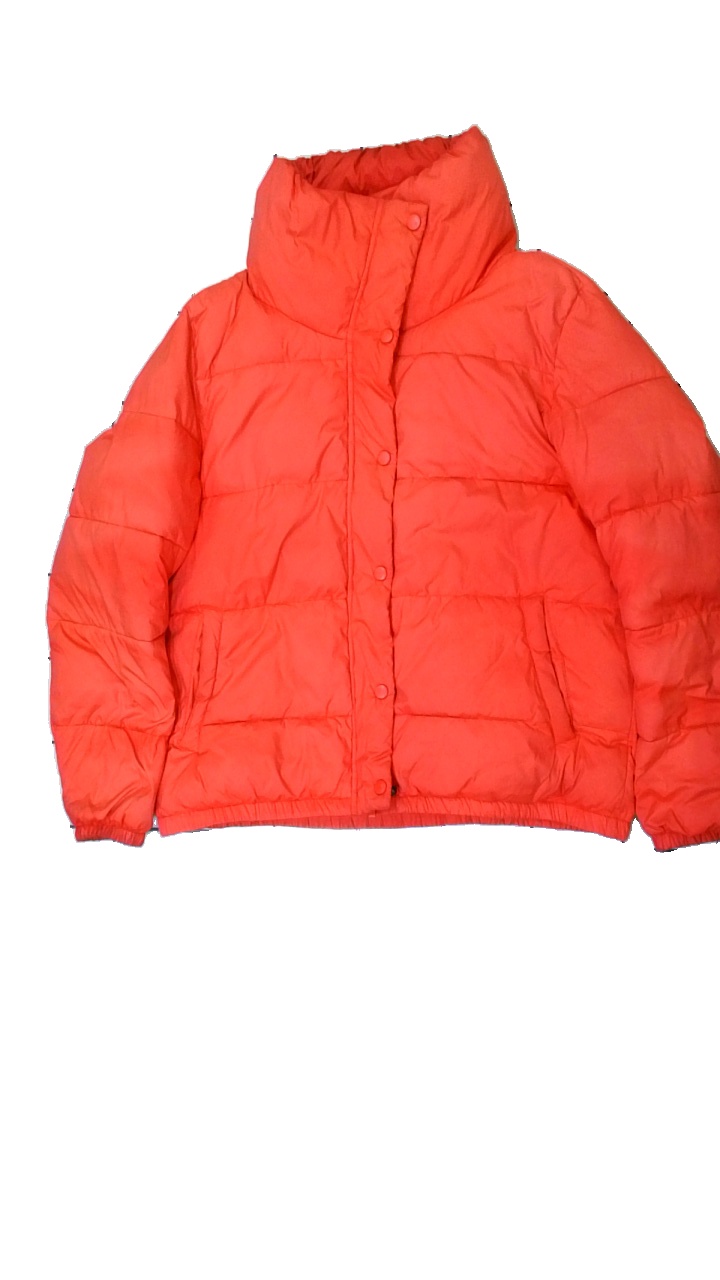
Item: Jacket (Ladies)
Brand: Everest
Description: röd tjock jacka med flera stora svarta fläckar över hela
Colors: Red
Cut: Regular
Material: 100% polyester
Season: Autumn
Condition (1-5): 2
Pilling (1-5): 5
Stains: Major
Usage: Export
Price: <50